History of the United States Marine Corps

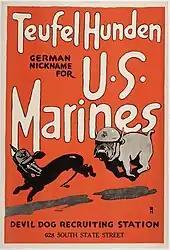
The "Devil Dog" recruiting poster

Marines also returned to Mexico during the Mexican Revolution. From 5 to 7 September 1903, Marines protected Americans evacuating the Yaqui River Valley. In response to the Tampico Affair and to intercept weapons being shipped to Victoriano Huerta in spite of an arms embargo, Marines were deployed to Veracruz on 21 April 1914 to occupy it. Landing unopposed from and , Marines under Colonel Wendell Cushing Neville fought their way to their objectives on the waterfront. Around midnight, additional ships arrived, bring with them Maj Butler and his battalion from Panama, and in the morning, captured the Veracruz Naval Academy. Another regiment under Colonel Lejeune arrived that afternoon, and by the 24th, the entire city was secure. On 1 May, Colonel Littleton Waller arrived with a third regiment and took command of the brigade. Marines were gradually replaced with soldiers and returned to their ships until the American withdrawal on 23 November. Fifty-six Medals of Honor were awarded, including Butler's first. The Army would return to Mexico in two years for the Pancho Villa Expedition.